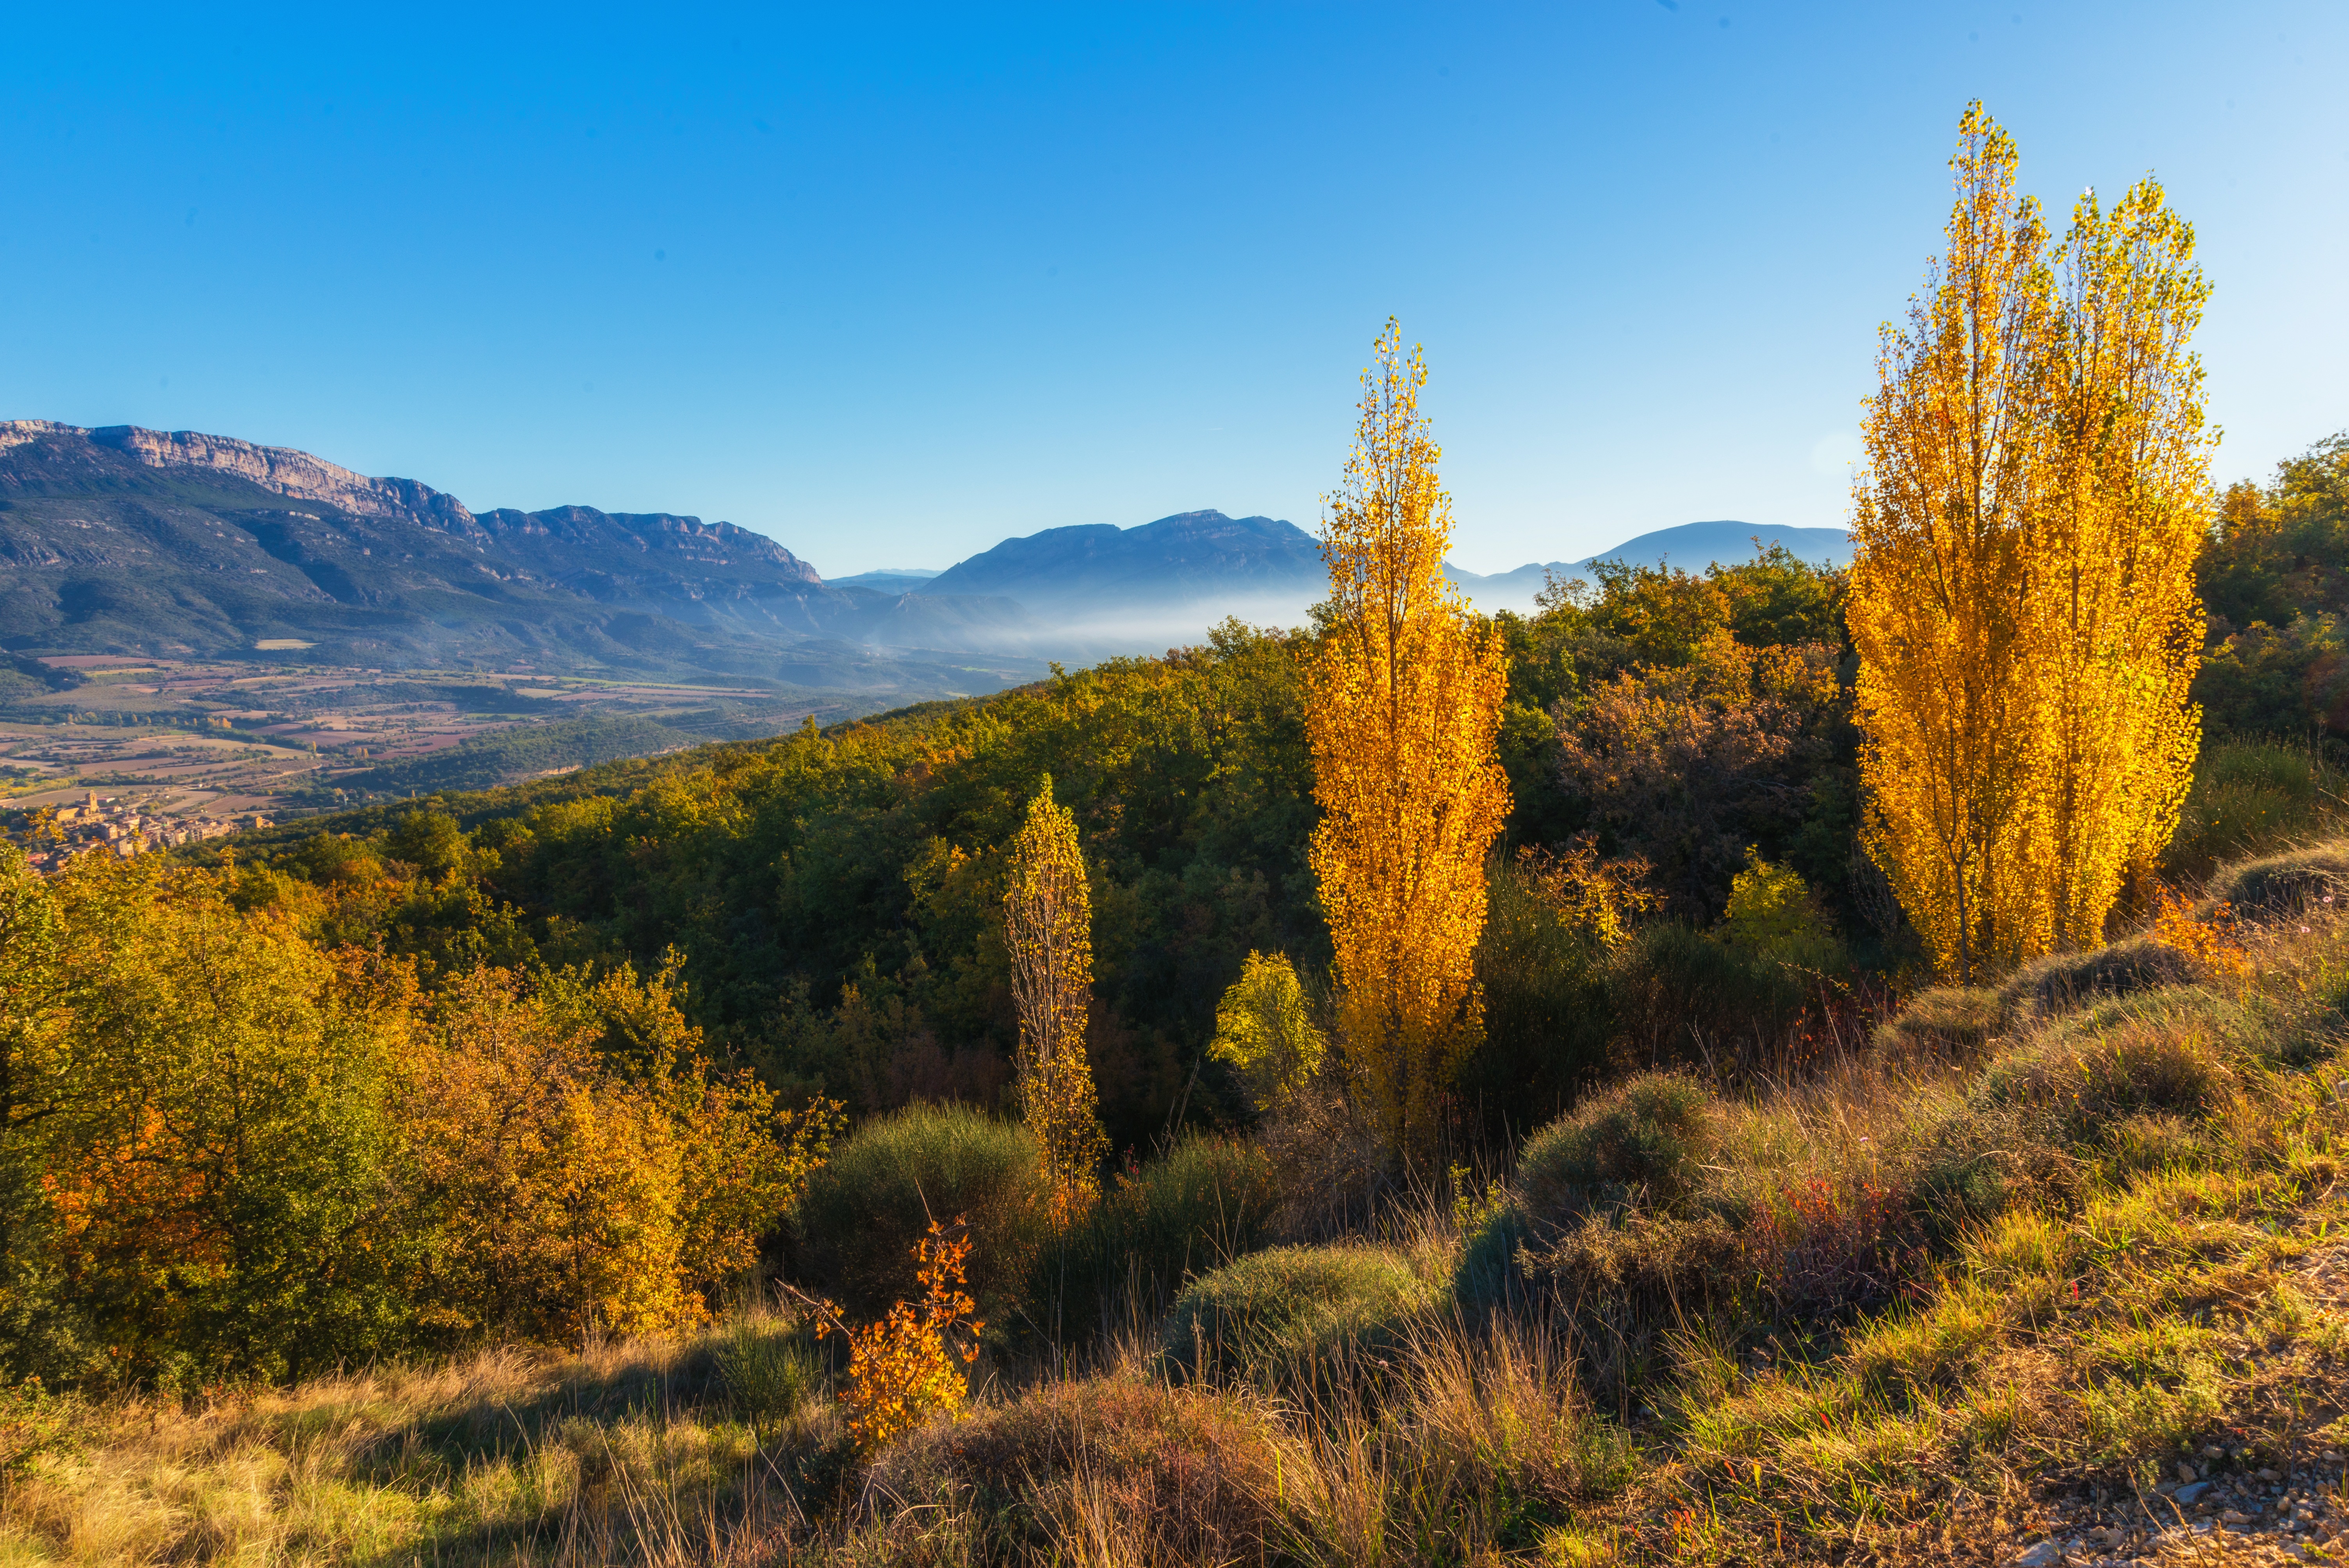
landscape, tree, nature, forest, grass, wilderness, mountain, plant, meadow, prairie, morning, leaf, hill, flower, valley, autumn, season, ridge, grassland, woodland, larch, ecosystem, rural area, ager, natural environment, geographical feature, woody plant, mountainous landforms